Arturo Berned

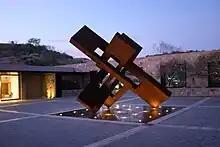
Cabeza (Head) Ritz Carlton by Arturo Berned in Ritz Carlton Zadun, Mexico

"Cabeza Ritz Carlton" by Arturo Berned is found at the Ritz-Carlton Zadún. It is made of rusted corten steel, a material that generates an oxide layer to protect against corrosion, so the more oxidized it is, the more protected from corrosion and therefore, of the loss of material. The sculpture was commissioned for the opening of the hotal in fall of 2019.